Aurizon electric locomotives

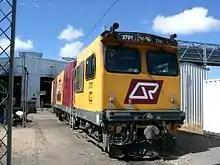
3701 in November 2008

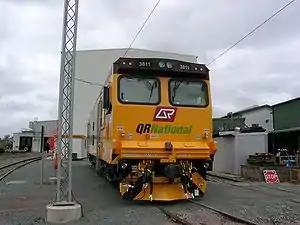
3811 in November 2008.

Walkers Limited built two classes of locomotive: the 3500 class were fitted with radio equipment to remotely control other locomotives unlike the other type, the 3600 class.